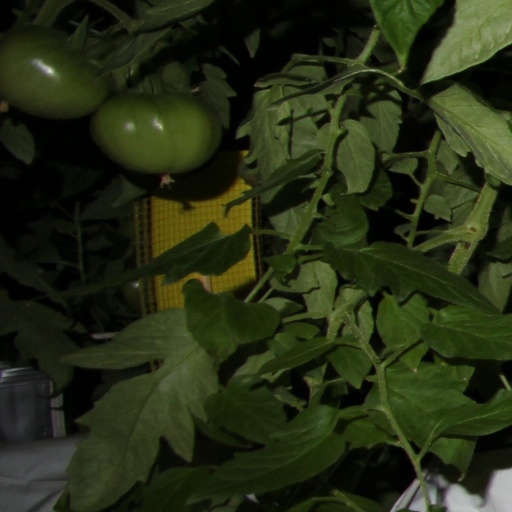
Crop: tomato